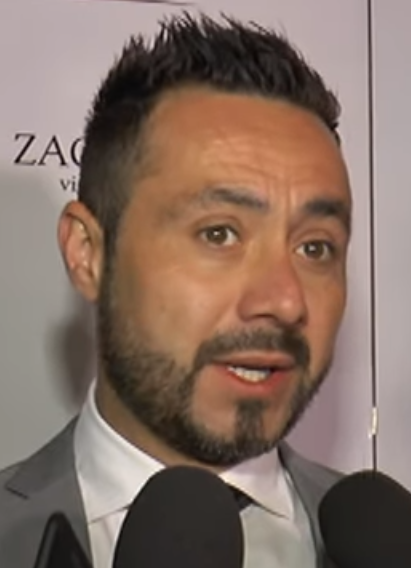
โรแบร์โต เด แซร์บี

| name = โรแบร์โต เด แซร์บี
| image = Roberto De Zerbi, 2019 (cropped).png
| caption = เด แซร์บีใน ค.ศ. 2019
| fullname = โรแบร์โต เด แซร์บี
| birth_place = เบรชชา อิตาลี
| height = 1.75 เมตร
| position = กองกลางตัวรุก
| currentclub = ออแล็งปิกเดอมาร์แซย์|มาร์แซย์ (ผู้จัดการทีม)
| youthclubs1 = เอซี มิลาน|มิลาน
| years1 = 1998–2001
| caps1 = 0
| goals1 = 0
| clubs1 = เอซี มิลาน|มิลาน
| years2 = 1998–1999
| caps2 = 9
| goals2 = 0
| clubs2 = → A.C. Monza Brianza 1912|มอนซา (ยืม)
| years3 = 1999–2000
| caps3 = 23
| goals3 = 5
| clubs3 = → Calcio Padova|ปาโดวา (ยืม)
| years4 = 2000–2001
| caps4 = 6
| goals4 = 0
| clubs4 = → U.S. Avellino 1912|Avellino (ยืม)
| years5 = 2001–2002
| caps5 = 0
| goals5 = 0
| clubs5 = Salernitana Sport|Salernitana
| years6 = 2001–2002
| caps6 = 7
| goals6 = 0
| clubs6 = → Calcio Lecco 1912|เลชโช (ยืม)
| years7 = 2002–2004
| caps7 = 56
| goals7 = 17
| clubs7 = Foggia Calcio|Foggia
| years8 = 2004–2005
| caps8 = 27
| goals8 = 4
| clubs8 = A.S.D. Atletico Arezzo|อเรซโซ
| years9 = 2005–2006
| caps9 = 34
| goals9 = 7
| clubs9 = Calcio Catania|กาตาเนีย
| years10 = 2006–2010
| caps10 = 33
| goals10 = 3
| clubs10 = สโมสรกีฬาฟุตบอลนาโปลี|นาโปลี
| years11 = 2008
| caps11 = 17
| goals11 = 1
| clubs11 = → เบรชชากัลโช|เบรชชา (ยืม)
| years12 = 2008–2009
| caps12 = 15
| goals12 = 5
| clubs12 = → U.S. Avellino 1912|Avellino (ยืม)
| years13 = 2010–2012
| caps13 = 22
| goals13 = 8
| clubs13 = CFR Cluj
| years14 = 2013
| caps14 = 10
| goals14 = 3
| clubs14 = A.C. Trento S.C.S.D.|เตรนโต
| totalcaps = 259
| totalgoals = 53
| manageryears1 = 2013–2014
| managerclubs1 = U.S. Darfo Boario S.S.D.|Darfo Boario
| manageryears2 = 2014–2016
| managerclubs2 = Foggia Calcio|Foggia
| manageryears3 = 2016
| managerclubs3 = U.S. Città di Palermo|ปาแลร์โม
| manageryears4 = 2017–2018
| managerclubs4 = เบเนเวนโตกัลโช|เบเนเวนโต
| manageryears5 = 2018–2021
| managerclubs5 = อูเอซเซ ซัสซูโอโลกัลโช|ซัสซูโอโล
| manageryears6 = 2021–2022
| managerclubs6 = สโมสรฟุตบอลชัคตาร์ดอแนตสก์|ชัคตาร์ดอแนตสก์
| manageryears7 = 2022–2024
| managerclubs7 = สโมสรฟุตบอลไบรตันแอนด์โฮฟอัลเบียน|ไบรตันแอนด์โฮฟอัลเบียน
| manageryears8 = 2024–
| managerclubs8 = ออแล็งปิกเดอมาร์แซย์|มาร์แซย์
โรแบร์โต เด แซร์บี (; เกิด 6 มิถุนายน ค.ศ. 1979) เป็นอดีตนักฟุตบอลชาวอิตาลี เคยเป็นหัวหน้าผู้ฝึกสอนของสโมสรฟุตบอลไบรตันแอนด์โฮฟอัลเบียน|ไบรตันแอนด์โฮฟอัลเบียนในพรีเมียร์ลีก ปัจจุบันเป็นผู้จัดการทีมของออแล็งปิกเดอมาร์แซย์|มาร์แซย์ ก่อนหน้านี้ เขาเคยคุมทีมเบเนเวนโตกัลโช|เบเนเวนโตและอูเอซเซ ซัสซูโอโลกัลโช|ซัสซูโอโลในอิตาลี และสโมสรฟุตบอลชัคตาร์ดอแนตสก์|ชัคตาร์ดอแนตสก์ในยูเครน
== อาชีพผู้เล่น ==
เด แซร์บีเริ่มเล่นฟุตบอลอาชีพกับเอซี มิลาน|มิลาน แต่มักถูกปล่อยยืมตัวให้แก่สโมสรในลีกล่าง (ระดับเซเรียบีถึงเซเรียซีทู) ในช่วงตลอดสี่ฤดูกาล ต่อมาเขาได้ลงเล่นในเซเรียซีวันฤดูกาล 1999–2000 กับสโมสรโคโม ร่วมกับผู้เล่นอย่าง Alberto Comazzi และ Luca Saudati ต่อมาในฤดูกาล 2000–01 และ 2001–02 เขาถูกขายและลงเล่นให้แก่ Salernitana Sport|Salernitana ต่อมาในเดือนมิถุนายน ค.ศ. 2002 เขาหมดสัญญายืมตัวและย้ายกลับสู่มิลาน ก่อนที่จะถูกปล่อยยืมตัวให้แก่ U.S. Foggia
เด แซร์บีเซ็นสัญญากับสโมสรกีฬาฟุตบอลนาโปลี|นาโปลีในเซเรียอาด้วยค่าตัว 2.5 ล้านยูโรใน ค.ศ. 2006S.S.C. Napoli S.p.A. "bilancio" (financial report and accounts) on 30 June 2007 (in Italian), PDF purchased from Italian C.C.I.A.A.
วันที่ 8 กุมภาพันธ์ ค.ศ. 2010 เขาถูกปล่อยยืมตัวให้แก่สโมสร CFR Cluj|Cluj ในลีกาอึนตึยของโรมาเนีย ก่อนที่จะย้ายไปถาวรเมื่อวันที่ 31 สิงหาคม ค.ศ. 2010 ด้วยสัญญาสามปี
== เกียรติประวัติ ==
=== ผู้เล่น ===
CFR Cluj
* ลีกาอึนตึย: 2009–10, 2011–12
* โรมาเนียนคัพ: 2009–10
=== ผู้จัดการทีม ===
Liverpool
Foggia
* โกปปาอีตาเลียเลกาโปร: 2015–16
ชัคตาร์ดอแนตสก์
* ยูเครนเนียนซูเปอร์คัพ: 2021
== อ้างอิง ==
== แหล่งข้อมูลอื่น ==
*
หมวดหมู่:บุคคลจากเบรชชา
หมวดหมู่:นักฟุตบอลชาวอิตาลี
หมวดหมู่:ผู้จัดการทีมฟุตบอลชาวอิตาลี
หมวดหมู่:ผู้จัดการทีมสโมสรฟุตบอลปาแลร์โม
หมวดหมู่:ผู้จัดการทีมเบเนเวนโตกัลโช
หมวดหมู่:ผู้จัดการทีมอูเอซเซ ซัสซูโอโลกัลโช
หมวดหมู่:ผู้จัดการทีมสโมสรฟุตบอลชัคตาร์ดอแนตสก์
หมวดหมู่:กองกลางฟุตบอล
หมวดหมู่:กองหน้าฟุตบอล
หมวดหมู่:ผู้เล่นเอซี มิลาน
หมวดหมู่:ผู้เล่นสโมสรกีฬาฟุตบอลนาโปลี
หมวดหมู่:ผู้เล่นเบรชชากัลโช
หมวดหมู่:ผู้เล่นในลีกาอึนตึย
หมวดหมู่:ผู้เล่นในเซเรียอา
หมวดหมู่:ผู้เล่นในเซเรียบี
หมวดหมู่:ผู้เล่นในเซเรียซี
หมวดหมู่:ผู้เล่นในเซเรียดี
หมวดหมู่:ผู้จัดการทีมสโมสรฟุตบอลไบรตันแอนด์โฮฟอัลเบียน
หมวดหมู่:ผู้จัดการทีมฟุตบอลในพรีเมียร์ลีก
หมวดหมู่:ผู้จัดการทีมฟุตบอลในเซเรียอา
หมวดหมู่:ผู้จัดการทีมฟุตบอลในยูเครนเนียนพรีเมียร์ลีก
หมวดหมู่:ผู้จัดการทีมออแล็งปิกเดอมาร์แซย์
หมวดหมู่:ผู้จัดการทีมฟุตบอลในลีกเอิง